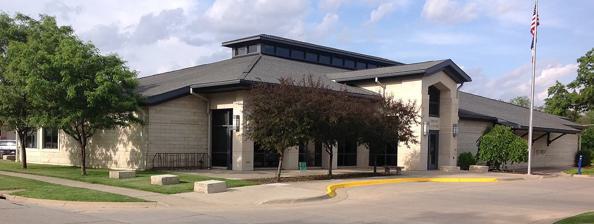
Building: Anamosa Public Library
Country: United States of America
Year built: 1903
Anamosa Library & Learning Center 42°06′25.7″N 91°16′44.6″W / 42.107139°N 91.279056°W / 42.107139; -91.279056 Location 600 E. First St. Anamosa, Iowa , United States Type Public Established 1903 Other information Director Erin Rush Website www .anamosalibrary .org References: Anamosa Public Library U.S. National Register of Historic Places Show map of Iowa Show map of the United States Location 100 E. 1st St. Anamosa, Iowa Coordinates 42°06′23.8″N 91°17′07.1″W / 42.106611°N 91.285306°W / 42.106611; -91.285306 Area less than one acre Built 1902-1903 Architect Dwight H. Perkins Architectural style Romanesque Revival MPS Public Library Buildings in Iowa TR NRHP reference No. 83000380 Added to NRHP May 23, 1983 The Anamosa Library & Learning Center, formerly the Anamosa Public Library, is located in Anamosa, Iowa , United States .  The original building, built in 1903, was listed on the National Register of Historic Places in 1983. A new facility, with triple the floor space of the old, was opened to the public in 2004. History The public library had its beginnings in 1900 when former resident Walter S. Benton bequeathed $10,000 to buy library books if the city built a library building by 1903. The city and the estate failed to reach an agreement, so the Francis Shaw Chapter of the Daughters of the American Revolution took over leadership of the effort and raised the necessary funds. Chicago architect Dwight H. Perkins designed the single-story Romanesque Revival -style building that was built of native limestone .  The side- gabled structure featured a reading room on one side of the building and the book stacks on the other.  A delivery desk was located in the center. By the 1990s the historic building was becoming too small and technologically insufficient. Ernest J. Buresh, formerly of Anamosa, donated the property for a new library, and the Buresh family also offered $500,000 towards a new library contingent on the community raising a million dollars by December 2002. OPN Architects of Cedar Rapids designed the new 12,000-square-foot (1,100 m 2 ) building.  The necessary funds were raised without a bond referendum. The present library building, also composed of native limestone, was opened on November 8, 2004.  The original building now houses the Anamosa Police Department. References